Raoul Gregory Vitale

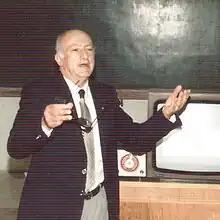
Raoul Gregory Vitale giving lecture in Tishreen University

Raoul Gregory Vitale (12 February 1928 – 29 September 2003) was a Syrian musicologist who introduced the total description of the ancient Babylonian musical scales used in Music of Mesopotamia and Near East, and also a complete interpretation of the musical notation of the "Hurrian Hymn 6" discovered in Ugarit which is considered to be the first known complete musical notation.